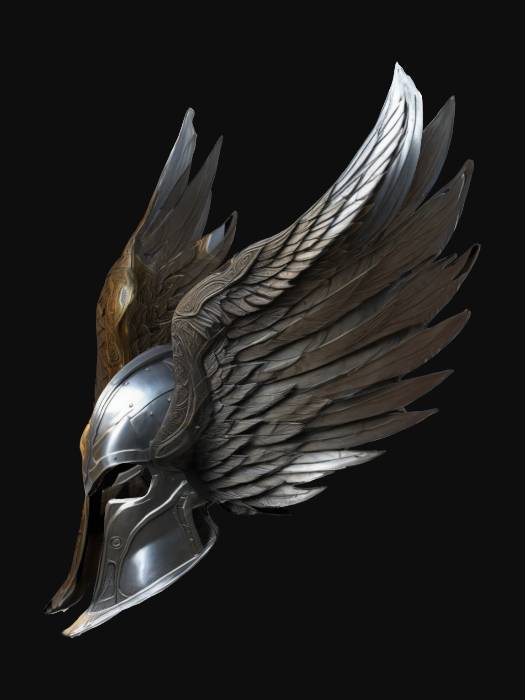
미적 점수 (1~10점): 8